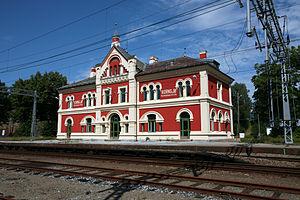
La gare de Kornsjø est une gare de la ligne d'Østfold. Elle est située dans la commune de Halden, sur la frontière avec la Suède. La gare a été ouverte en 1879, mais n'est plus utilisée pour le transport de passagers. Malgré cela, elle reste la gare délimitant la fin de la ligne d'Østfold et la ligne Norge/Vänerbanan.